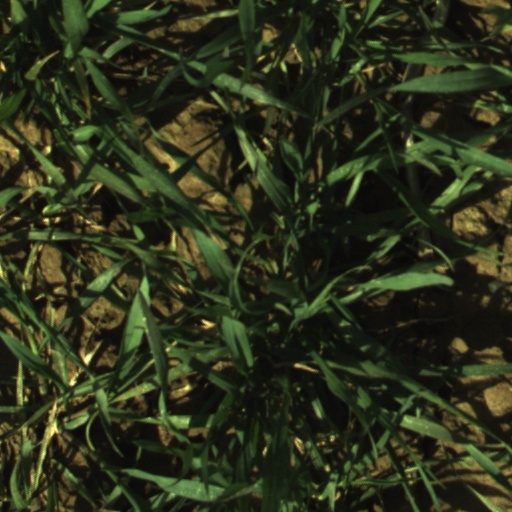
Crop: wheat